François Quesnel

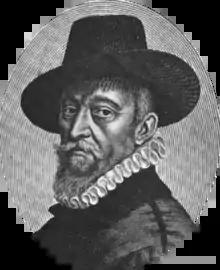
"François Quesnel",self-portrait, 1613,engraved by Michel Lasne

The son of the French painter Pierre Quesnel and his Scottish wife Madeleine Digby, born in Edinburgh while his father worked for Mary of Guise, Quesnel found patronage at the French court of Catherine de Medici and her son, Henri III ("illustration"). He married Charlotte Richandeau, with whom he had four children. A widower, he remarried in 1584 Marguerite Le Masson, who gave him ten more children, among whom were Nicolas (died 1632) and Augustin, painters, and Jacques, bookseller.